Daily Nexus

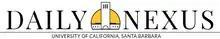
Masthead for the "Daily Nexus"

The Daily Nexus is a campus newspaper at the University of California, Santa Barbara (UCSB).